Laura Nicholls (basketball)

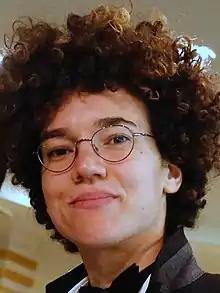

Laura Nicholls González (born 26 February 1989) is a former Spanish basketball player. She was a regular member of the Spain women's national basketball team since 2008, having won eight medals in final tournaments.